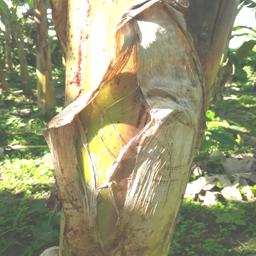
Label: PSEUDOSTEM WEEVIL